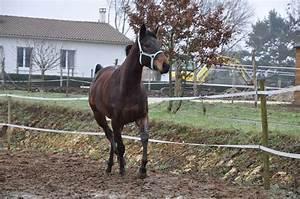
horse